Ron Fellows

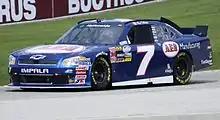
2011 Nationwide car at Road America

Fellows returned to JR Motorsports in 2011 for the road course races, driving the No. 7 AER car. He was in contention to win the Bucyrus 200 at Road America. He took the lead from Justin Allgaier, who had run out of fuel previously, passing Reed Sorenson in the process. However, NASCAR ruled that Fellows had passed both drivers under the caution flag too fast. Believing that Sorenson slowed due to also being out of fuel, Fellows drove past them at nearly race speed until he was leading the caution to the pace lap, though NASCAR rules stipulate that a driver must maintain reasonable speed while under the caution flag. As a result, Fellows was relegated to second place post-race, handing the win to Sorenson. Fellows said post-race that he should have won, although a year later, he admitted in a pre-race interview that NASCAR made the right call.